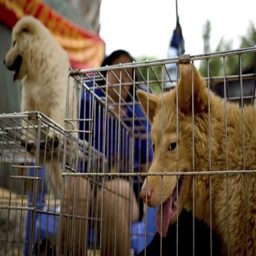
they are stuffed in cages , and trucked to the city kilometers south in the province often without food or water .